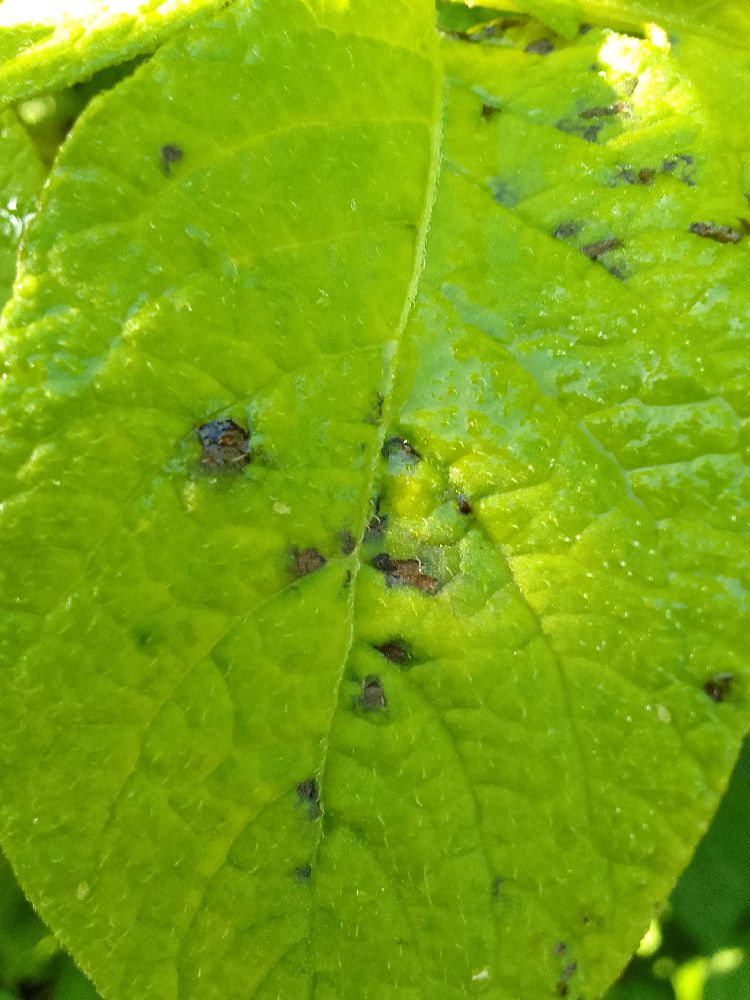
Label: Early blight